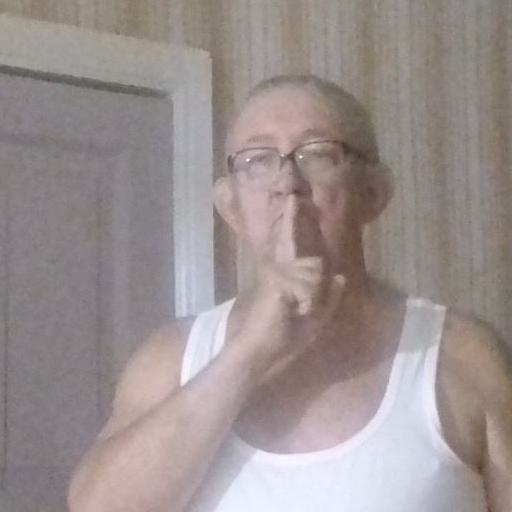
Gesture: mute